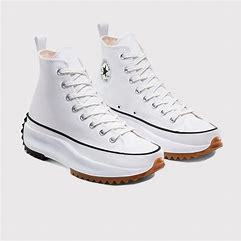
Brand: Converse
Model: Run Star Hike